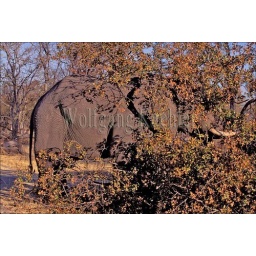
Botswana, okavango delta, moremi reserve, elephant feeding on pushed over tree